Vein (geology)

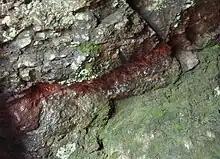
In situ gold-bearing vein (in brown) at the Toi gold mine, Japan.

In many gold mines exploited during the gold rushes of the 19th century, vein material alone was typically sought as ore material. In most of today's mines, ore material is primarily composed of the veins and some component of the wall rocks which surrounds the veins.